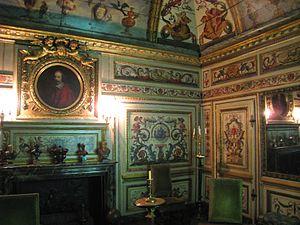
Le style Louis XIII est un style de décoration, d'ameublement et d'architecture, couvrant la période de 1610 à 1661.